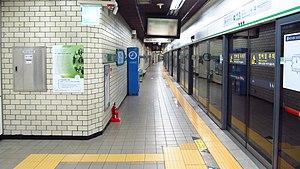
Ahyeon est une station sur la ligne 2 du métro de Séoul, dans l'arrondissement de Mapo-gu.